Monastery of John the Evangelist in Makarovka

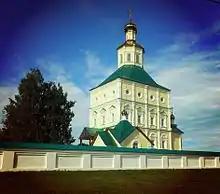
John the Evangelist cathedral

The Cathedral of John the Evangelist was built in 1704. It features an especially revered icon of Saint John the Evangelist, the arks with particles of the holy relics of the Kiev Pechersk reverend fathers and locally venerated saints of Mordovia.